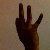
The image shows a hand gesture representing the number 9 in Indian Sign Language.